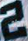
Number: 2